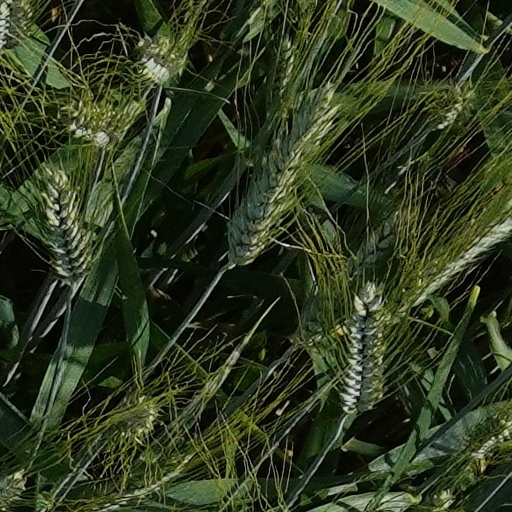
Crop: wheat